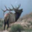
Label: deer